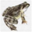
Label: frog